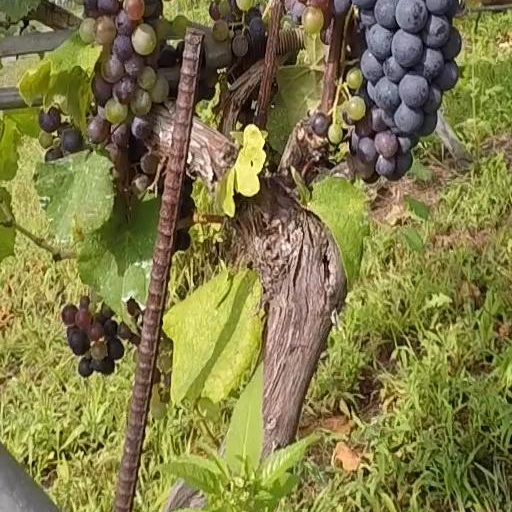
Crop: grape